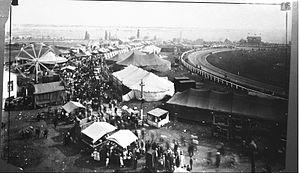
Liste des parcs municipaux de Trois-Rivières, par secteurs de la ville, en ordre alphabétique :